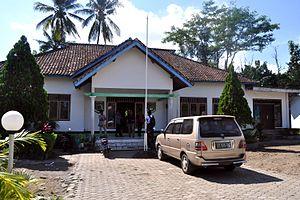
Salut est un desa dans l'île indonésienne de Lombok.